Bosinada

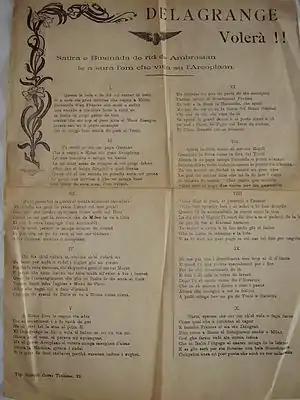
"Delagrange volerà!", anonymous bosinada from the early 20th century

The or bosinata (pl. "bosinade", "bosinad", or "bosinate") was a traditional, popular poetic genre in Lombard language that began in the 18th century or earlier and reached its apex in the late 19th century. "Bosinate" were usually written or printed on sheets of paper and recited by a sort of "cantastorie" or minstrel called a bosin (pl. "bosits" ); they were usually satirical in content, sometimes explicitly designed to hold someone up to ridicule, or to debunk certain social habits or circumstances; in any case, they were the expression of the naive but sound good sense of the common people.